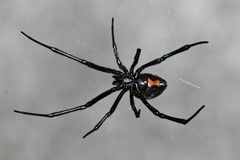
Species: Lactrodectus_hesperus